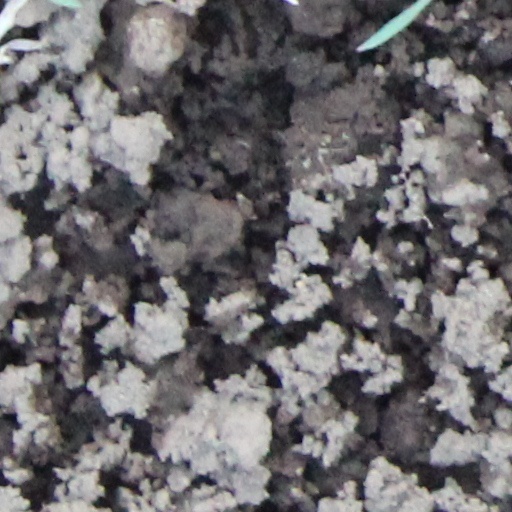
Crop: wheat